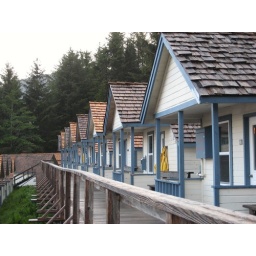
2 person cabins ( you could squeeze in 3 since 1 bed was a full) at the lodge.